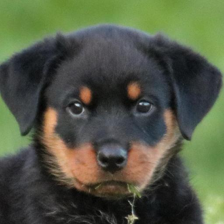
Label: animals